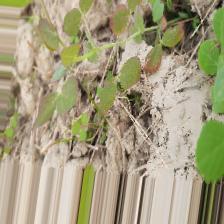
Label: Lentil Rust